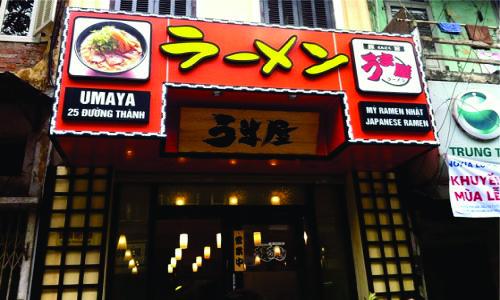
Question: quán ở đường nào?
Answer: quán ở đường đường thành